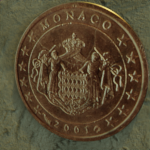
Coin value: 1cent
Country: mo
Edition: 2001